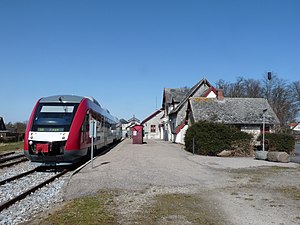
Rødvig Station
Rødvig Station er en dansk jernbanestation i Rødvig.